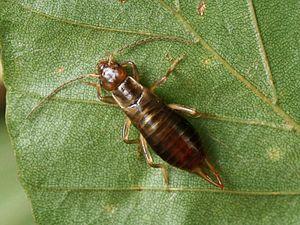
Chelidurella guentheri est une espèce de dermaptères de la famille des Forficulidae.
Les Forficulidae sont une famille d'insectes dermaptères. Ils représentent un quart des dermaptères avec près de 500 espèces dans 66 genres répartis en huit sous-familles.